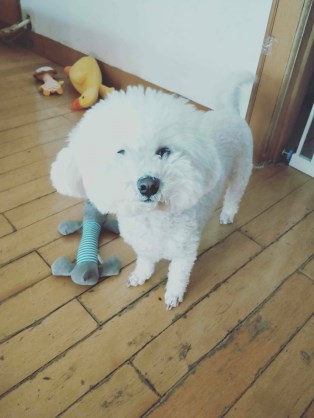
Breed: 3083-n000117-Bichon_Frise